Breznica, Žirovnica

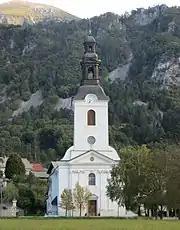
Our Lady of Sorrows Church

The parish church in Breznica is dedicated to Our Lady of Sorrows. Construction of the current parish church began in 1819, and its architect was Blasio Zamolo from Gemona, whose signature can be found above the main entrance. The church was extensively renovated in 1993. In front of the church stands a monument to those who fell in World War I, designed by the architect Jože Plečnik.